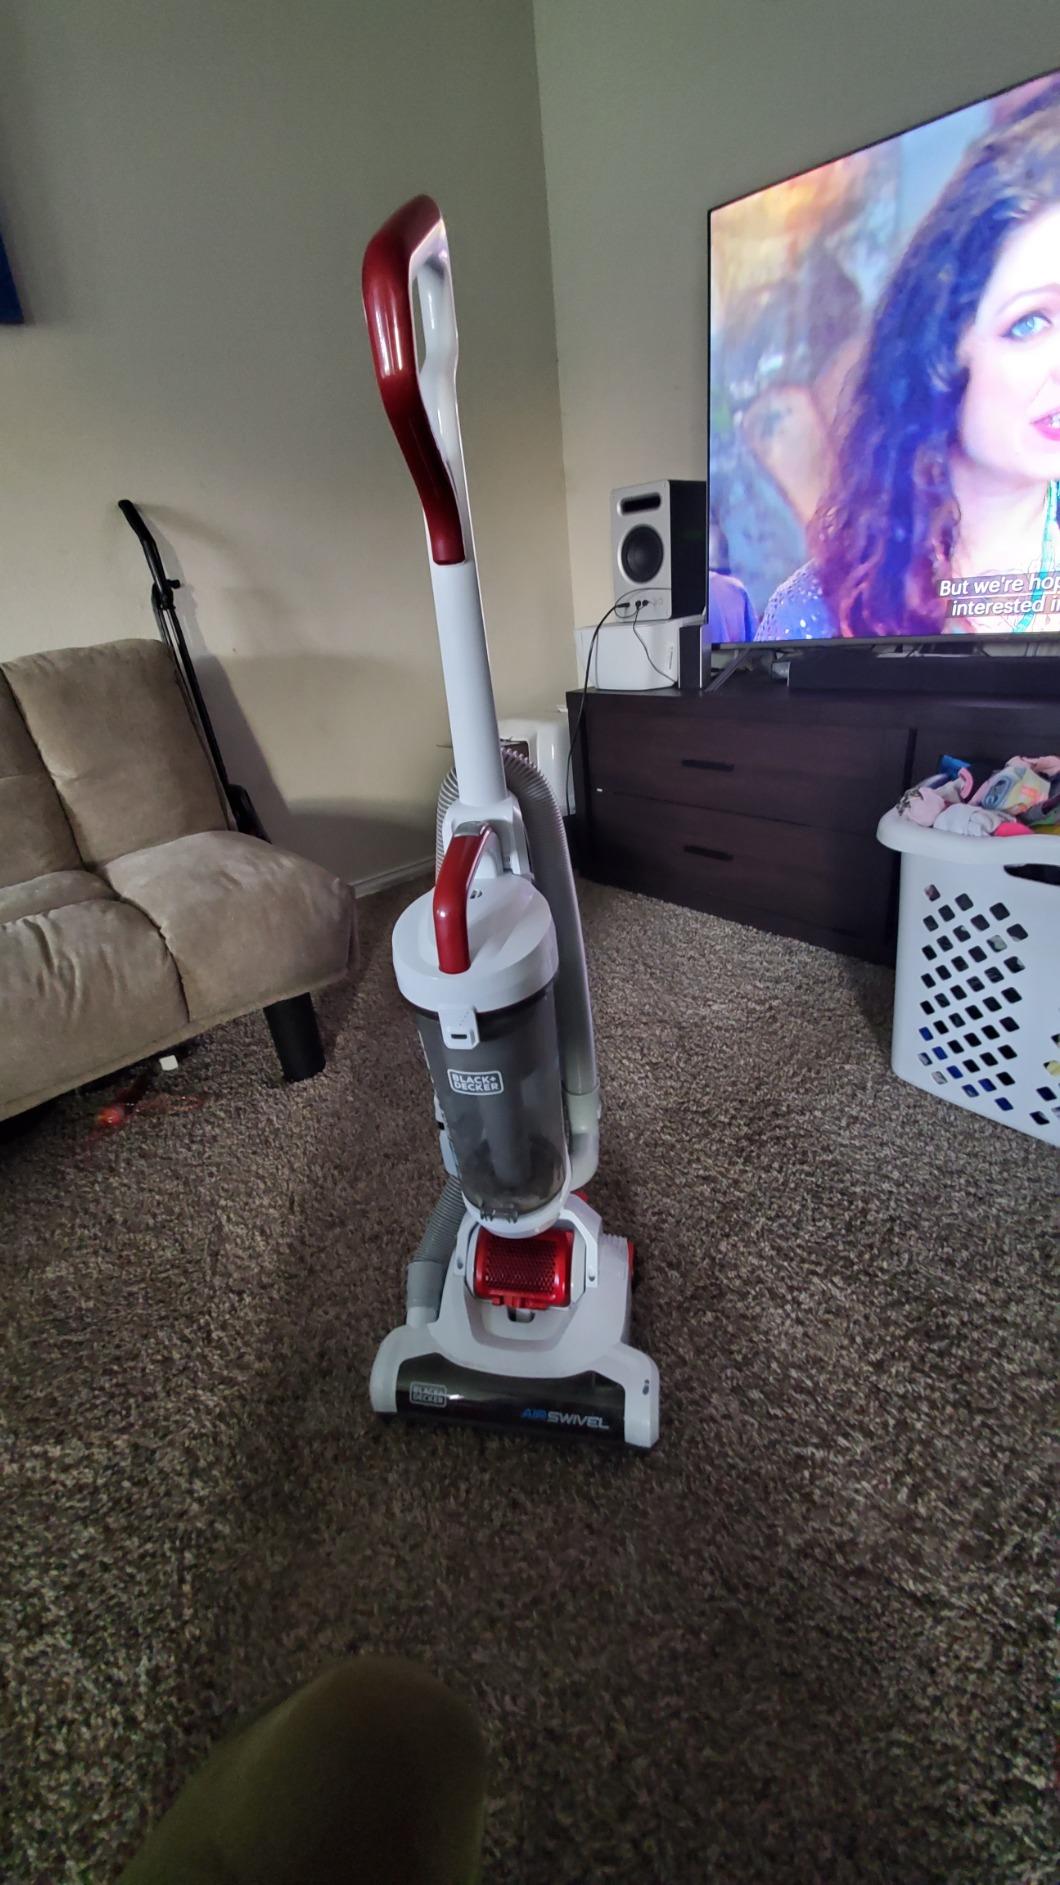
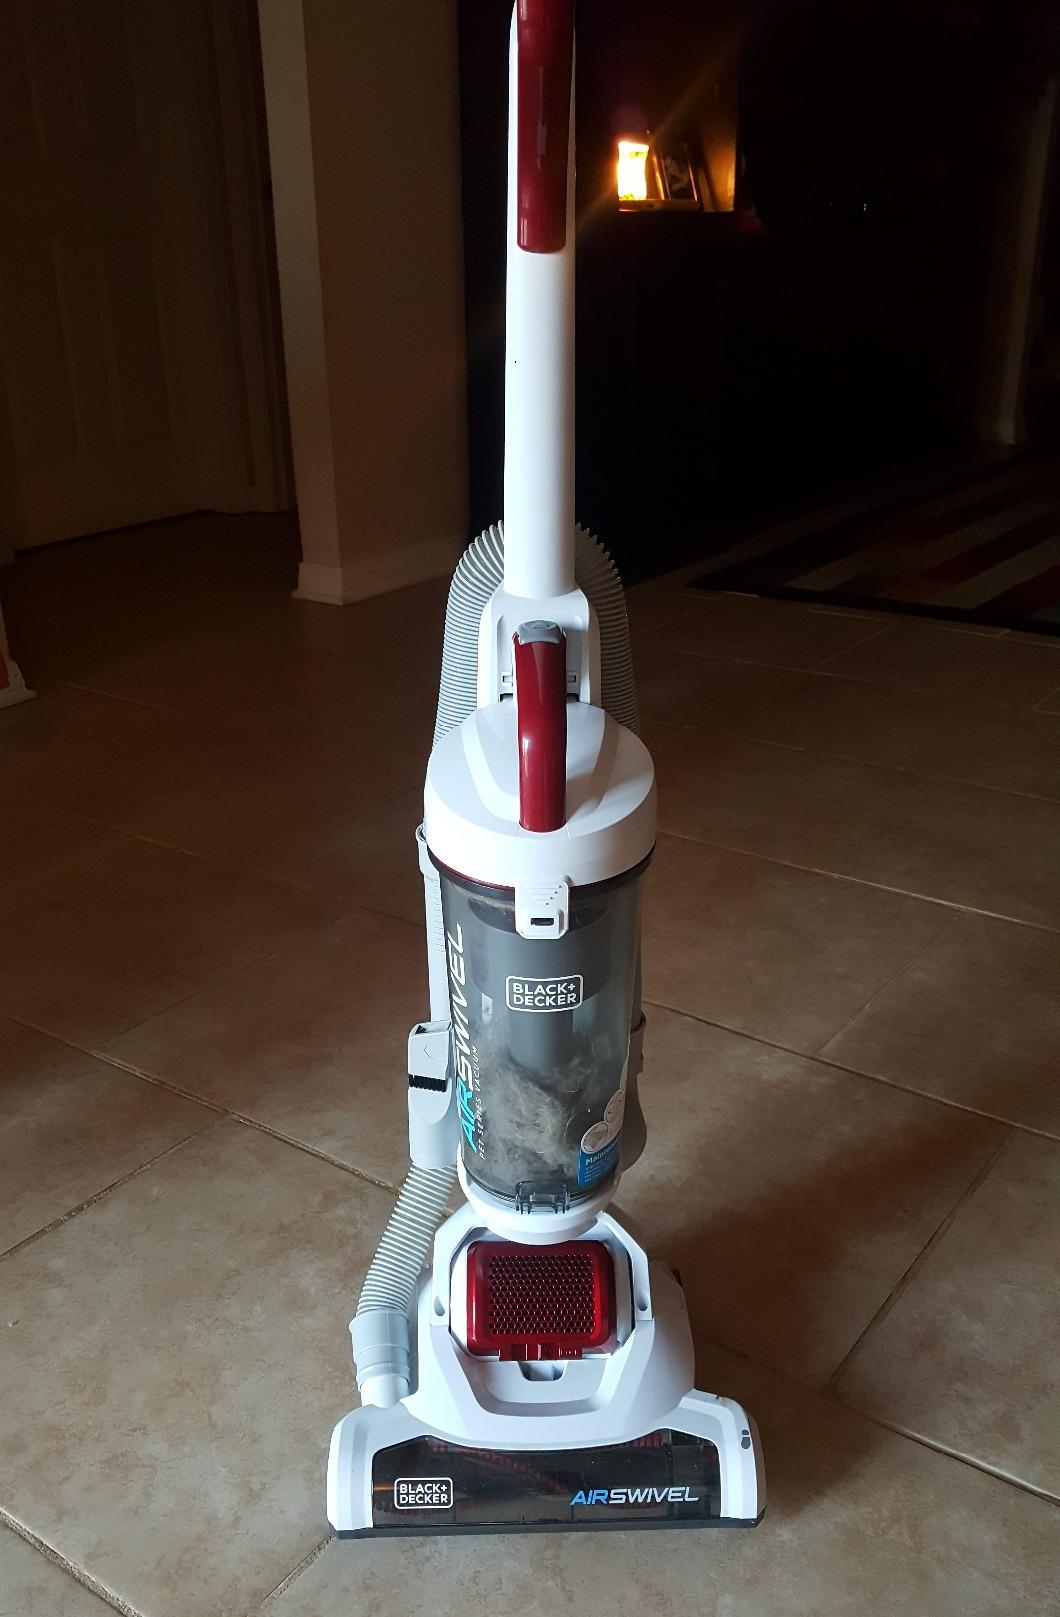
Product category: items_vacuum
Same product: yes